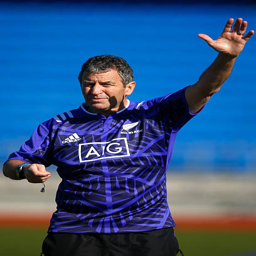
all assistant coach during a training session .